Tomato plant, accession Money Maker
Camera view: bottom (45 deg); turntable rotation: 30 degrees
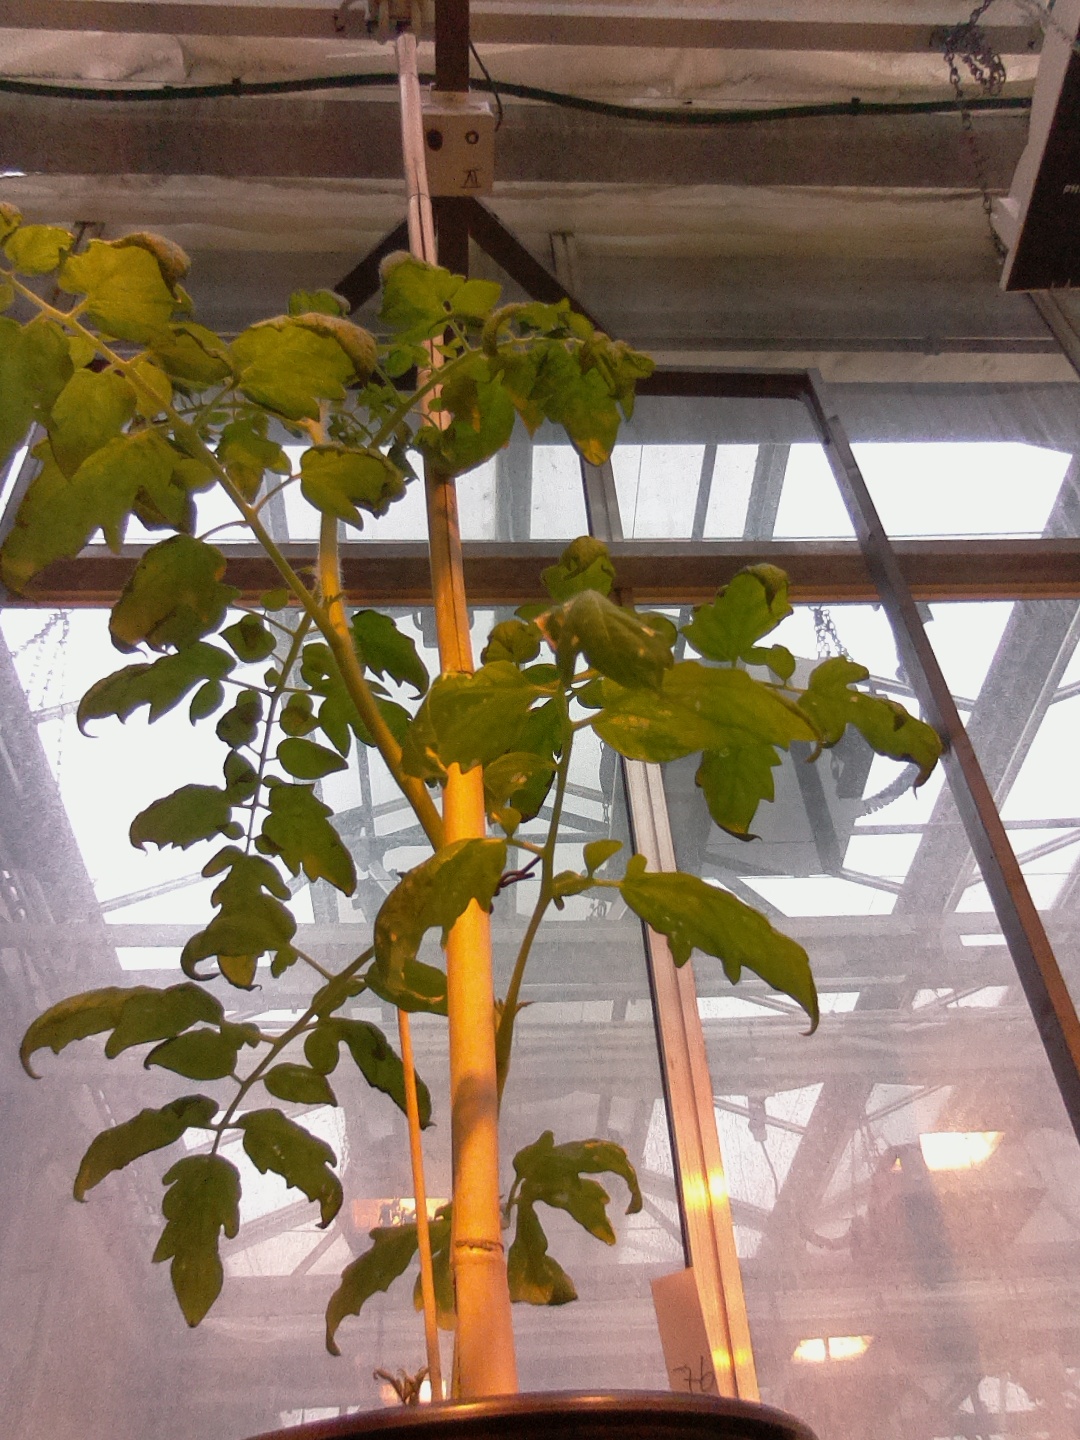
BBCH growth stage 20: First Side shoot start formed